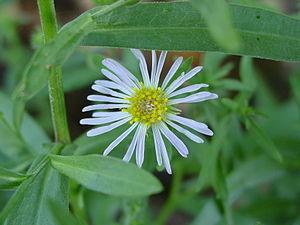
Erigeron divergens est une plante de la famille des Asteraceae, originaire du continent nord-américain.